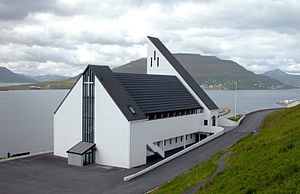
Fríðrikskirkjan
Fríðrikskirkjan
Fríðrikskirkjan er en moderne kirkebygning i Nes på Eysturoy i Færøerne, der huser den lokale meninghed fra Fólkakirkjan. Kirken er tegnet af den færøske arkitekt Høgni Würdig Larsen. Grundstenen blev lagt 7. oktober 1993, og den færdige bygning indviedes 27. november 1994. Kirken er opkaldt efter Fríðrikur Petersen, der var provst i Nes fra 1900 til 1917, og hvis far Jóhannes Petersen var lærer og degn ved kirken i Nes.